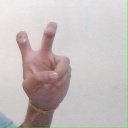
अक्षर: ई